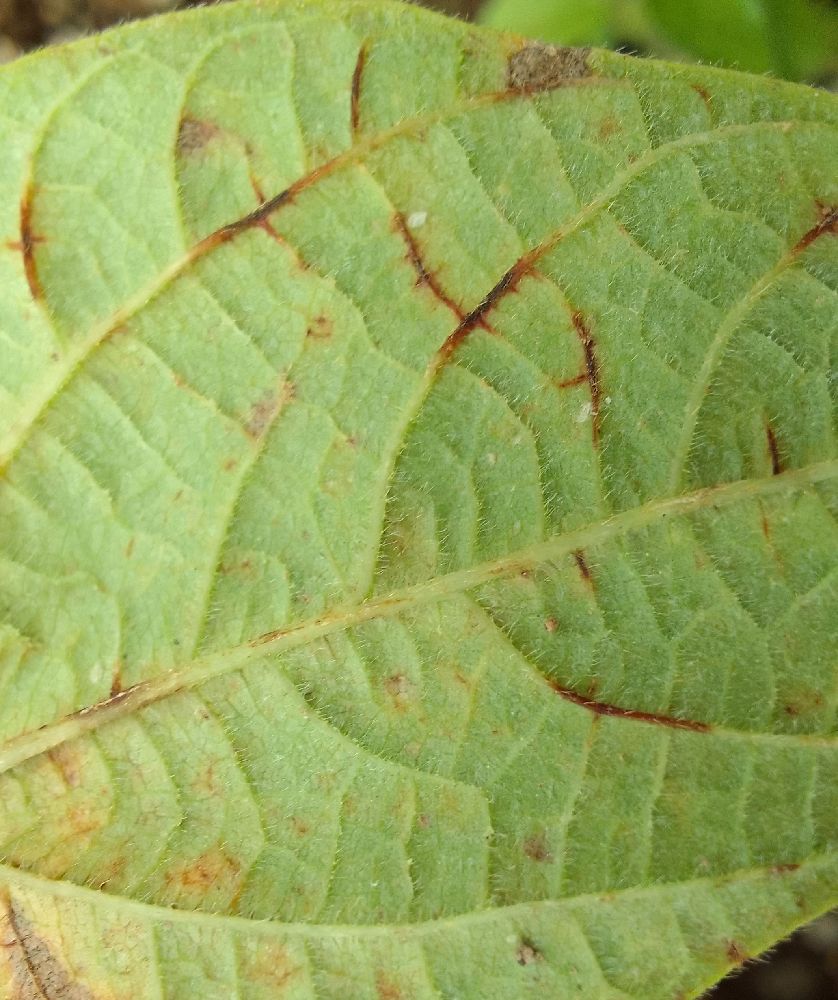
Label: anthracnose